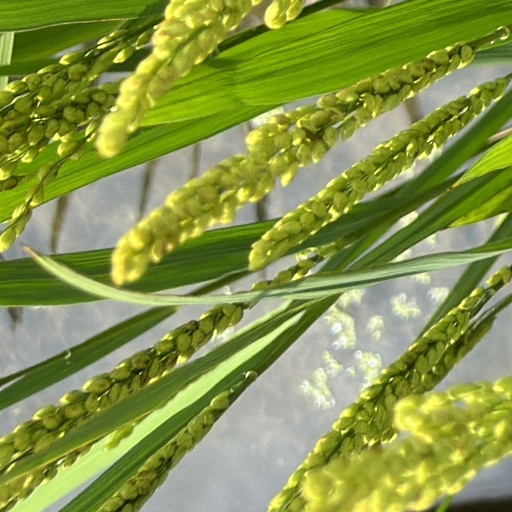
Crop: rice